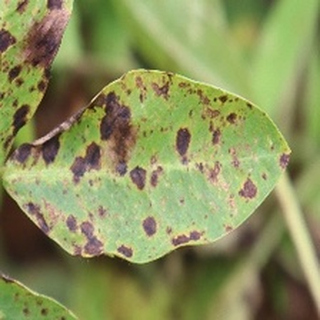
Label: groundnut_late_leaf_spot